Portuguese Angolans

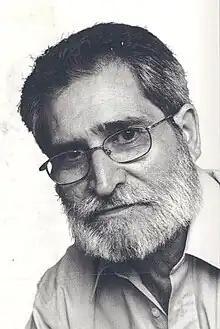
Portuguese Angolan writer Pepetela

In 1482, Portuguese caravels commanded by Diogo Cão arrived in the Kingdom of Kongo. Other expeditions followed, and close relations were soon established between the two states. The Portuguese brought firearms and many other technological advances, as well as a new religion (Christianity); in return, the King of the Congo offered plenty of slaves, ivory, and minerals.